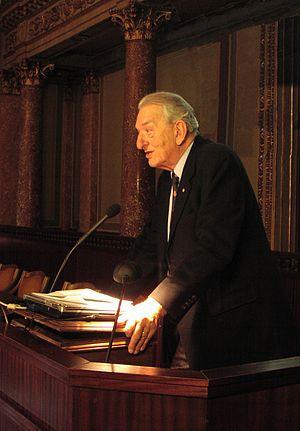
Le prix Nobel de chimie est décerné annuellement par l'Académie royale des sciences de Suède aux scientifiques dans les nombreux domaines de la chimie. C'est un des cinq prix Nobel créés en 1895 par le testament d'Alfred Nobel, qui décéda en 1896. Ces prix récompensent des contributions remarquables dans les domaines de la chimie, la physique, la littérature, la paix, et la physiologie ou médecine. Comme imposé par le testament de Nobel, le prix est administré par la Fondation Nobel et décerné par un comité qui consiste en cinq membres élus par l'Académie royale des sciences de Suède. Le premier prix Nobel de chimie fut décerné en 1901 à Jacobus Henricus van 't Hoff, des Pays-Bas. Chaque récipiendaire reçoit une médaille, un diplôme et une récompense monétaire qui a varié tout au long des années. En 1901, van 't Hoff a reçu 150 782 SEK, qui équivalent à 7 731 004 SEK en décembre 2007. Le prix est présenté à Stockholm lors d'une cérémonie annuelle le 10 décembre, l'anniversaire de la mort de Nobel.
George Andrew Olah, né Oláh András György le 22 mai 1927 à Budapest en Hongrie et mort le 8 mars 2017 à Beverly Hills aux États-Unis, est un chimiste américain d'origine hongroise.